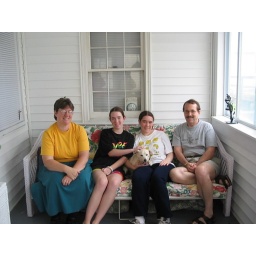
the porch in the beach house